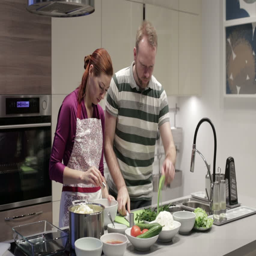
family in the kitchen preparing dinner